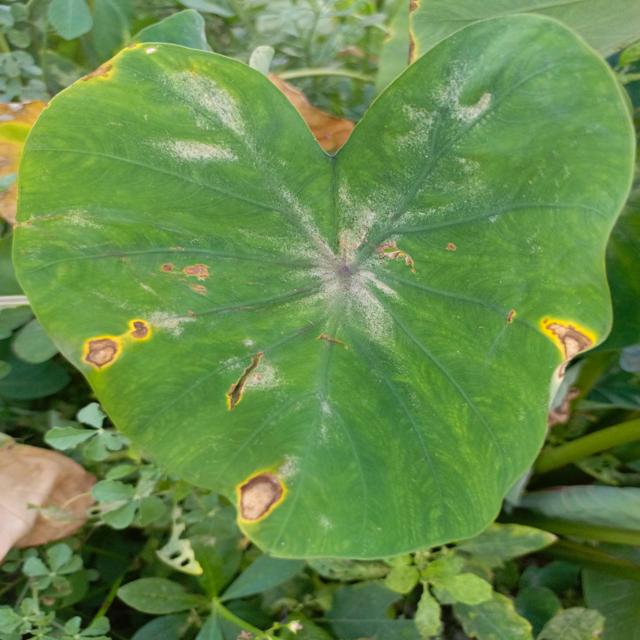
Label: Mid_Blight